Shahnameh

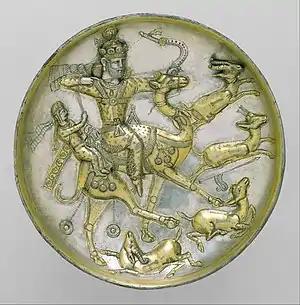
Plate with a hunting scene from the tale of Bahram Gur and Azadeh. The imagery on this plate represents the earliest known depiction of a well-known episode from the story of Bahram Gur, which seems to have been popular for centuries, but was only recorded in the Shahnameh, centuries after this plate was created. Iran, Metropolitan Museum of Art

The Shahnameh, also transliterated Shahnama, is a long epic poem written by the Persian poet Ferdowsi between and 1010 CE and is the national epic of Greater Iran. Consisting of some 50,000 distichs or couplets (two-line verses), the "Shahnameh" is one of the world's longest epic poems, and the longest epic poem created by a single author. It tells mainly the mythical and to some extent the historical past of the Persian Empire from the creation of the world until the Muslim conquest in the seventh century. Iran, Azerbaijan, Afghanistan, Tajikistan and the greater region influenced by Persian culture such as Armenia, Dagestan, Georgia, Turkey, Turkmenistan and Uzbekistan celebrate this national epic.